XPO5

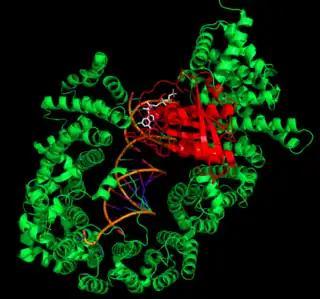

After RanGTP binds to XPO5, the XPO5-RanGTP complex forms a U-like structure to hold the pre-miRNA. The XPO5-RanGTP complex recognizes pre-miRNA by its two-nucleotide 3’ overhang—a sequence consisting of two bases at the 3’ end of the pre-miRNA that are not paired with other bases. This motif is unique to pre-miRNA, and by recognizing it XPO5 ensures specificity for transporting only pre-miRNA. On its own, pre-miRNA is in a “closed” conformation, with the 3’ overhang flipped up toward the RNA minor groove. However, upon binding to XPO5, the 3’ overhang is flipped downwards away from the rest of the pre-miRNA molecule into an “open” conformation. This helps the backbone phosphates of these two nucleotides form hydrogen bonds with many XPO5 residues, allowing XPO5 to recognize the RNA as pre-miRNA. Because these interactions involve only the RNA phosphate backbone, they are nonspecific and allow XPO5 to recognize and transport any pre-miRNA. The rest of the pre-miRNA stem binds to XPO5 via interactions between the negatively-charged phosphate backbone and several positively-charged interior XPO5 residues.